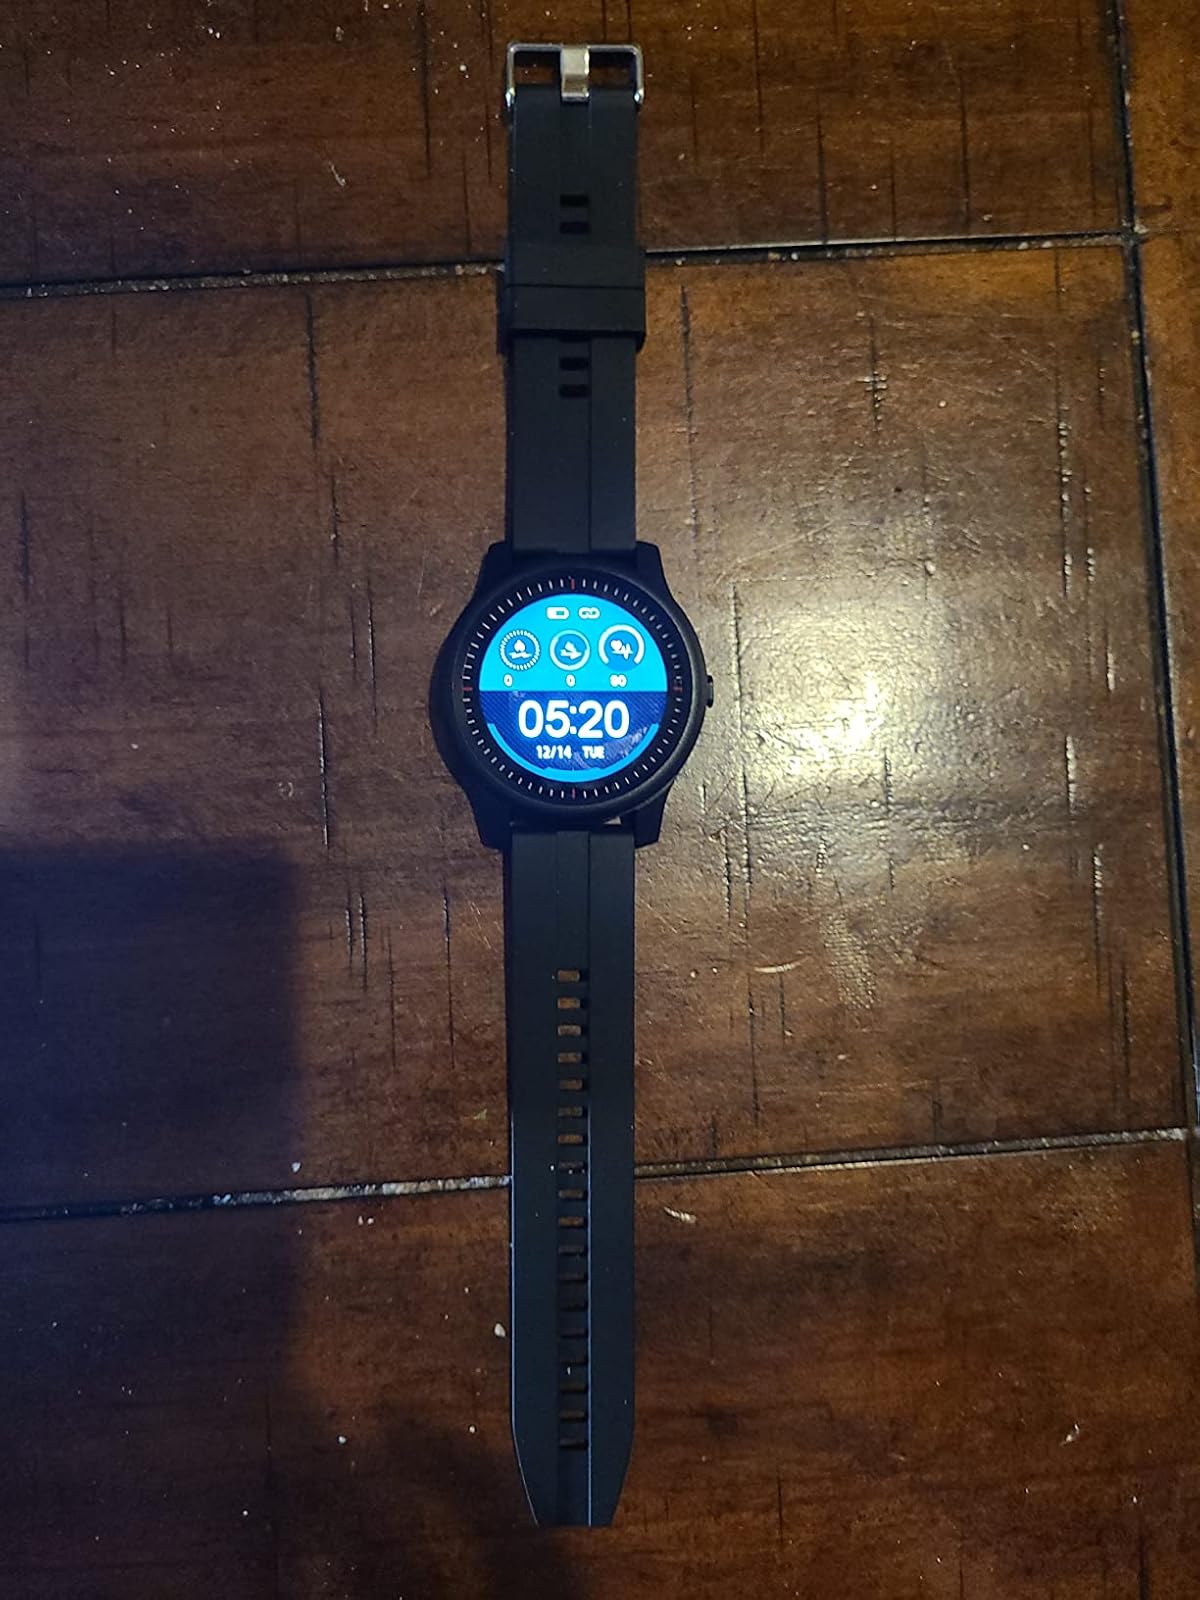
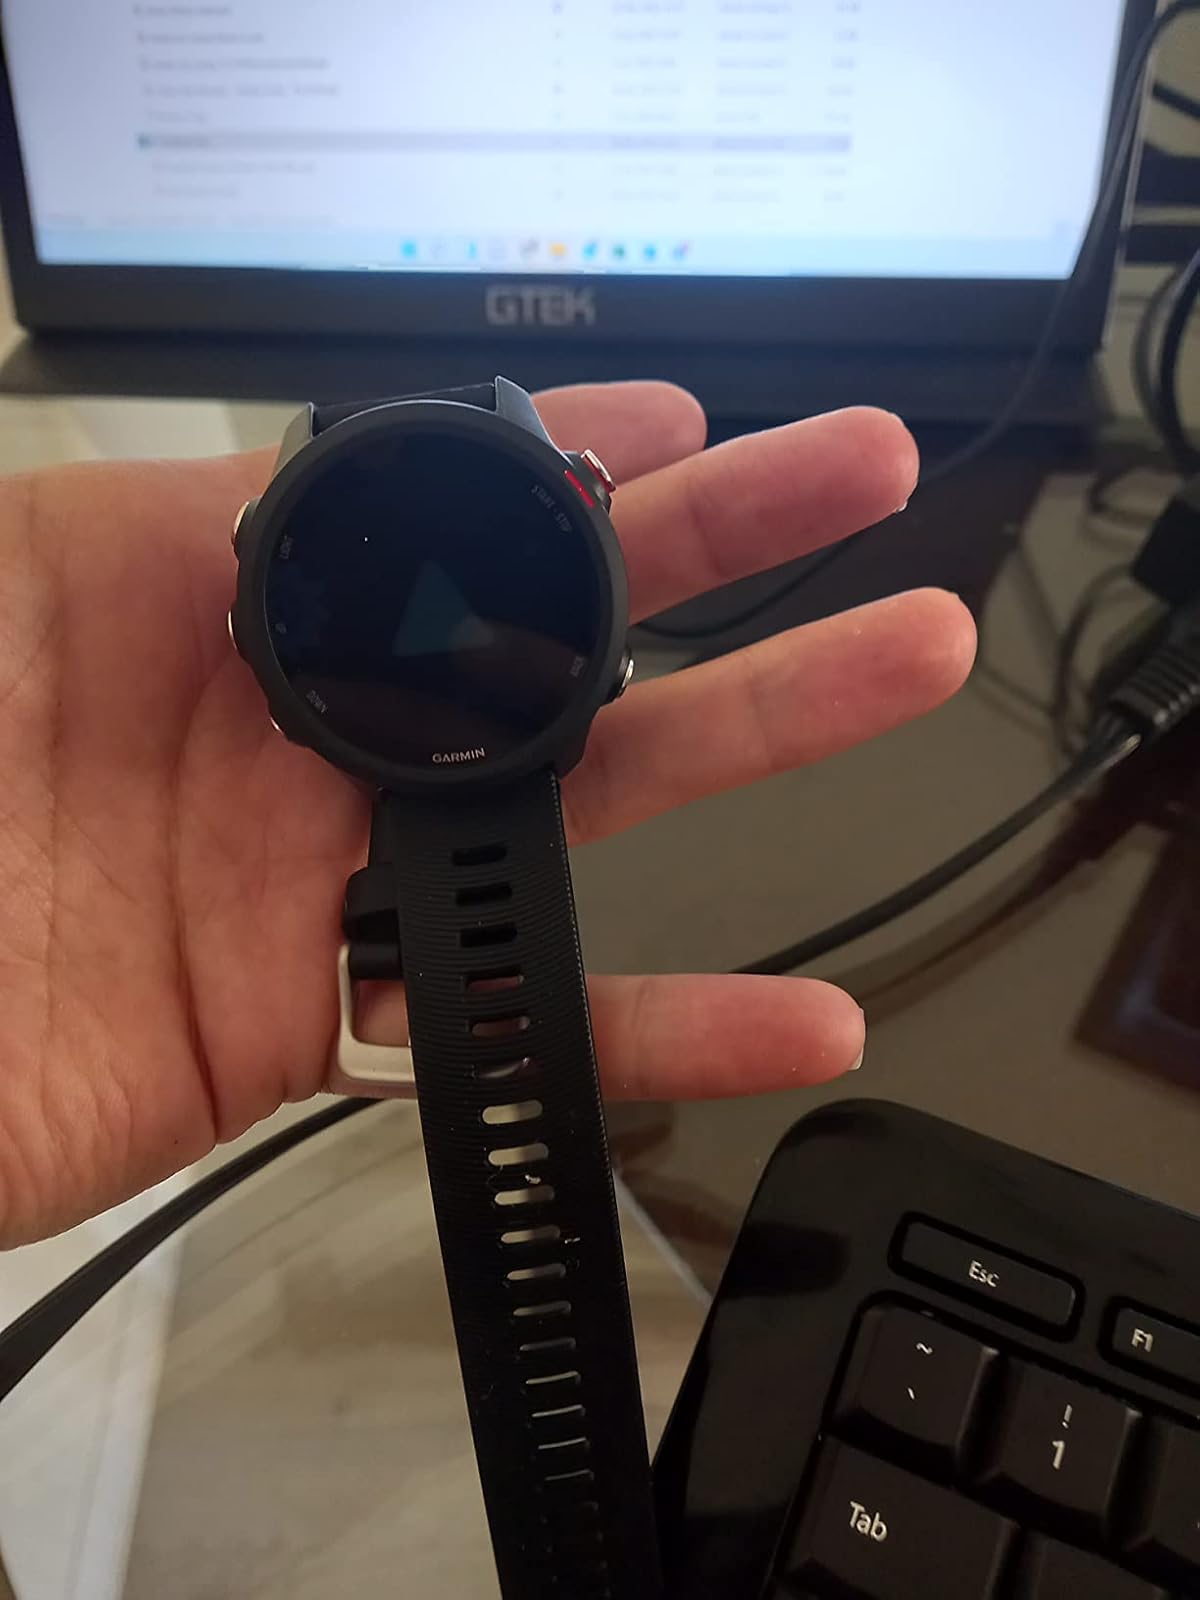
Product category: smartwatch
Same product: no